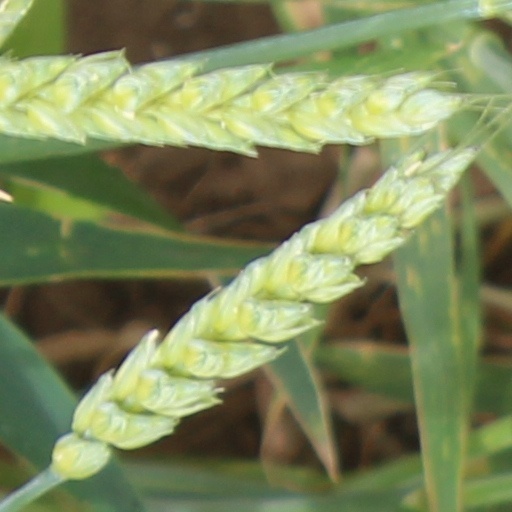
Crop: wheat